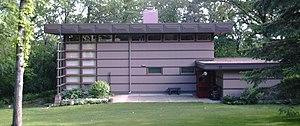
Cet article propose une liste exhaustive des réalisations de Frank Lloyd Wright. Huit d'entre elles sont classées sur la liste du patrimoine mondial de l'UNESCO depuis le 7 juillet 2019 au titre des œuvres architecturales du XXᵉ siècle de Frank Lloyd Wright.